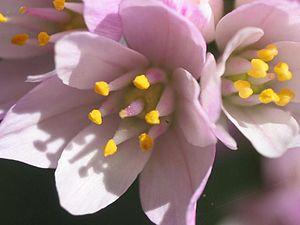
Meschers-sur-Gironde est une commune du Sud-Ouest de la France, située dans le département de la Charente-Maritime. Ses habitants sont appelés les Michelais et les Michelaises.
La pointe de Suzac est un cap rocheux s'avançant dans l'estuaire de la Gironde. Elle est divisée administrativement entre les communes de Saint-Georges-de-Didonne et de Meschers-sur-Gironde, dans le département de la Charente-Maritime.